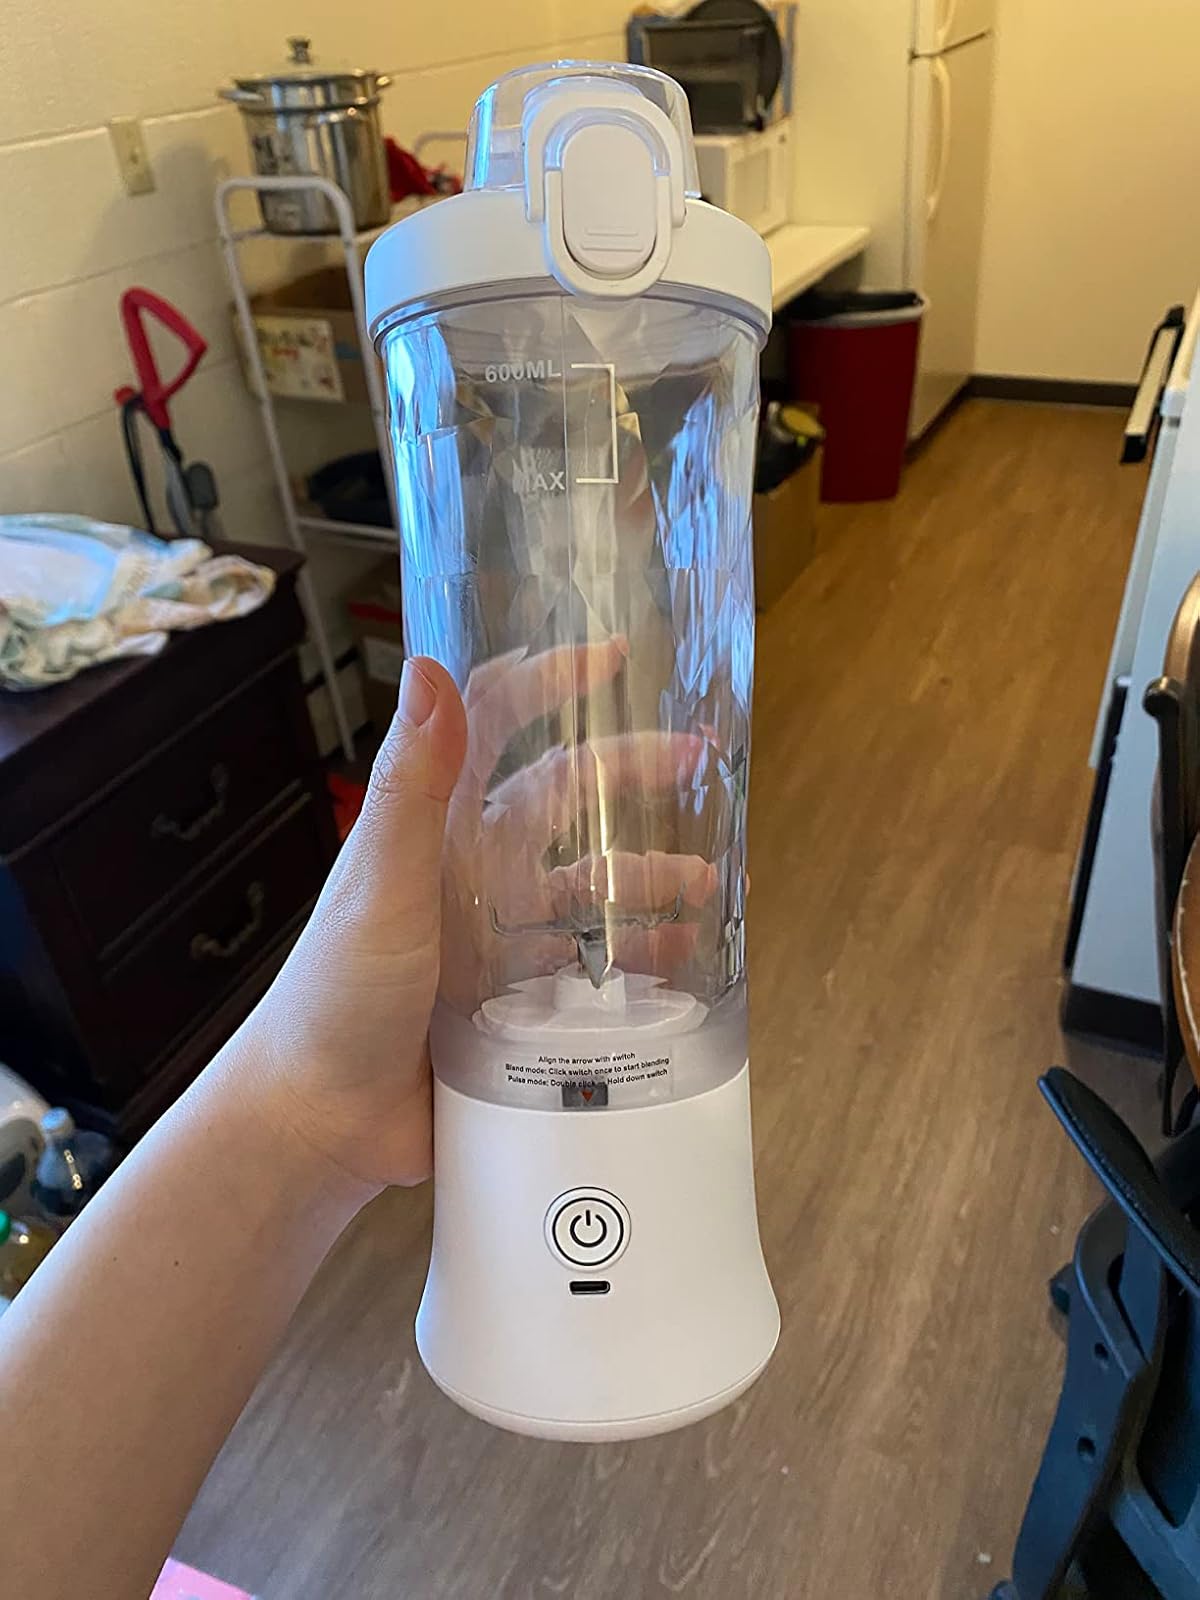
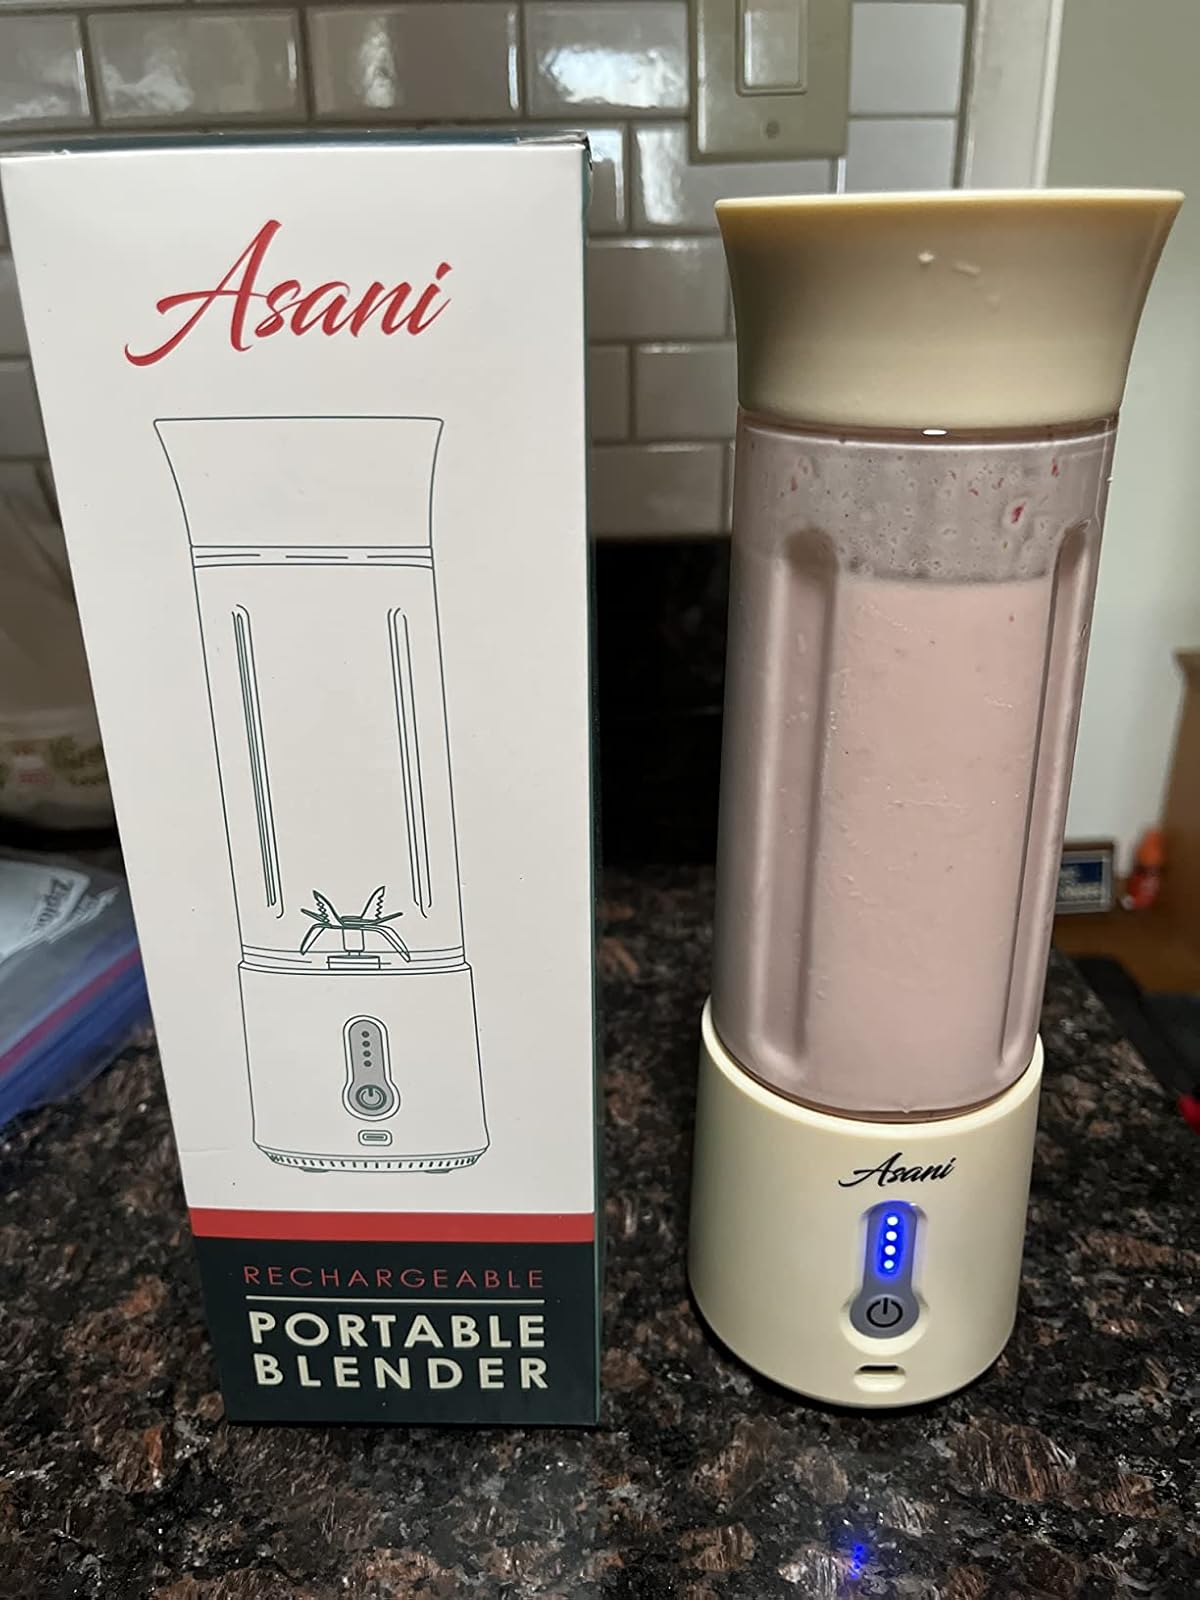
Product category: items_blender
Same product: no